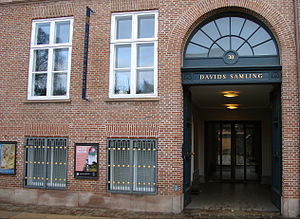
Davids Samling
Davids Samling er et kunstmuseum i København, der rummer kunst og kunsthåndværk fra 1700-tallets Europa, dansk guldalder og nyere dansk kunst samt kunst fra den islamiske verden fra 600-tallet til 1800-tallet.